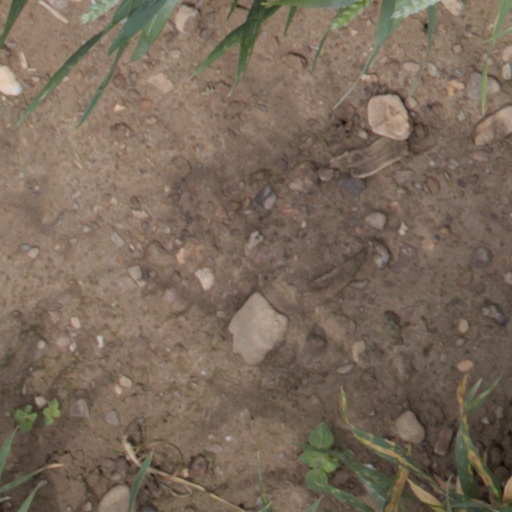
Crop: wheat